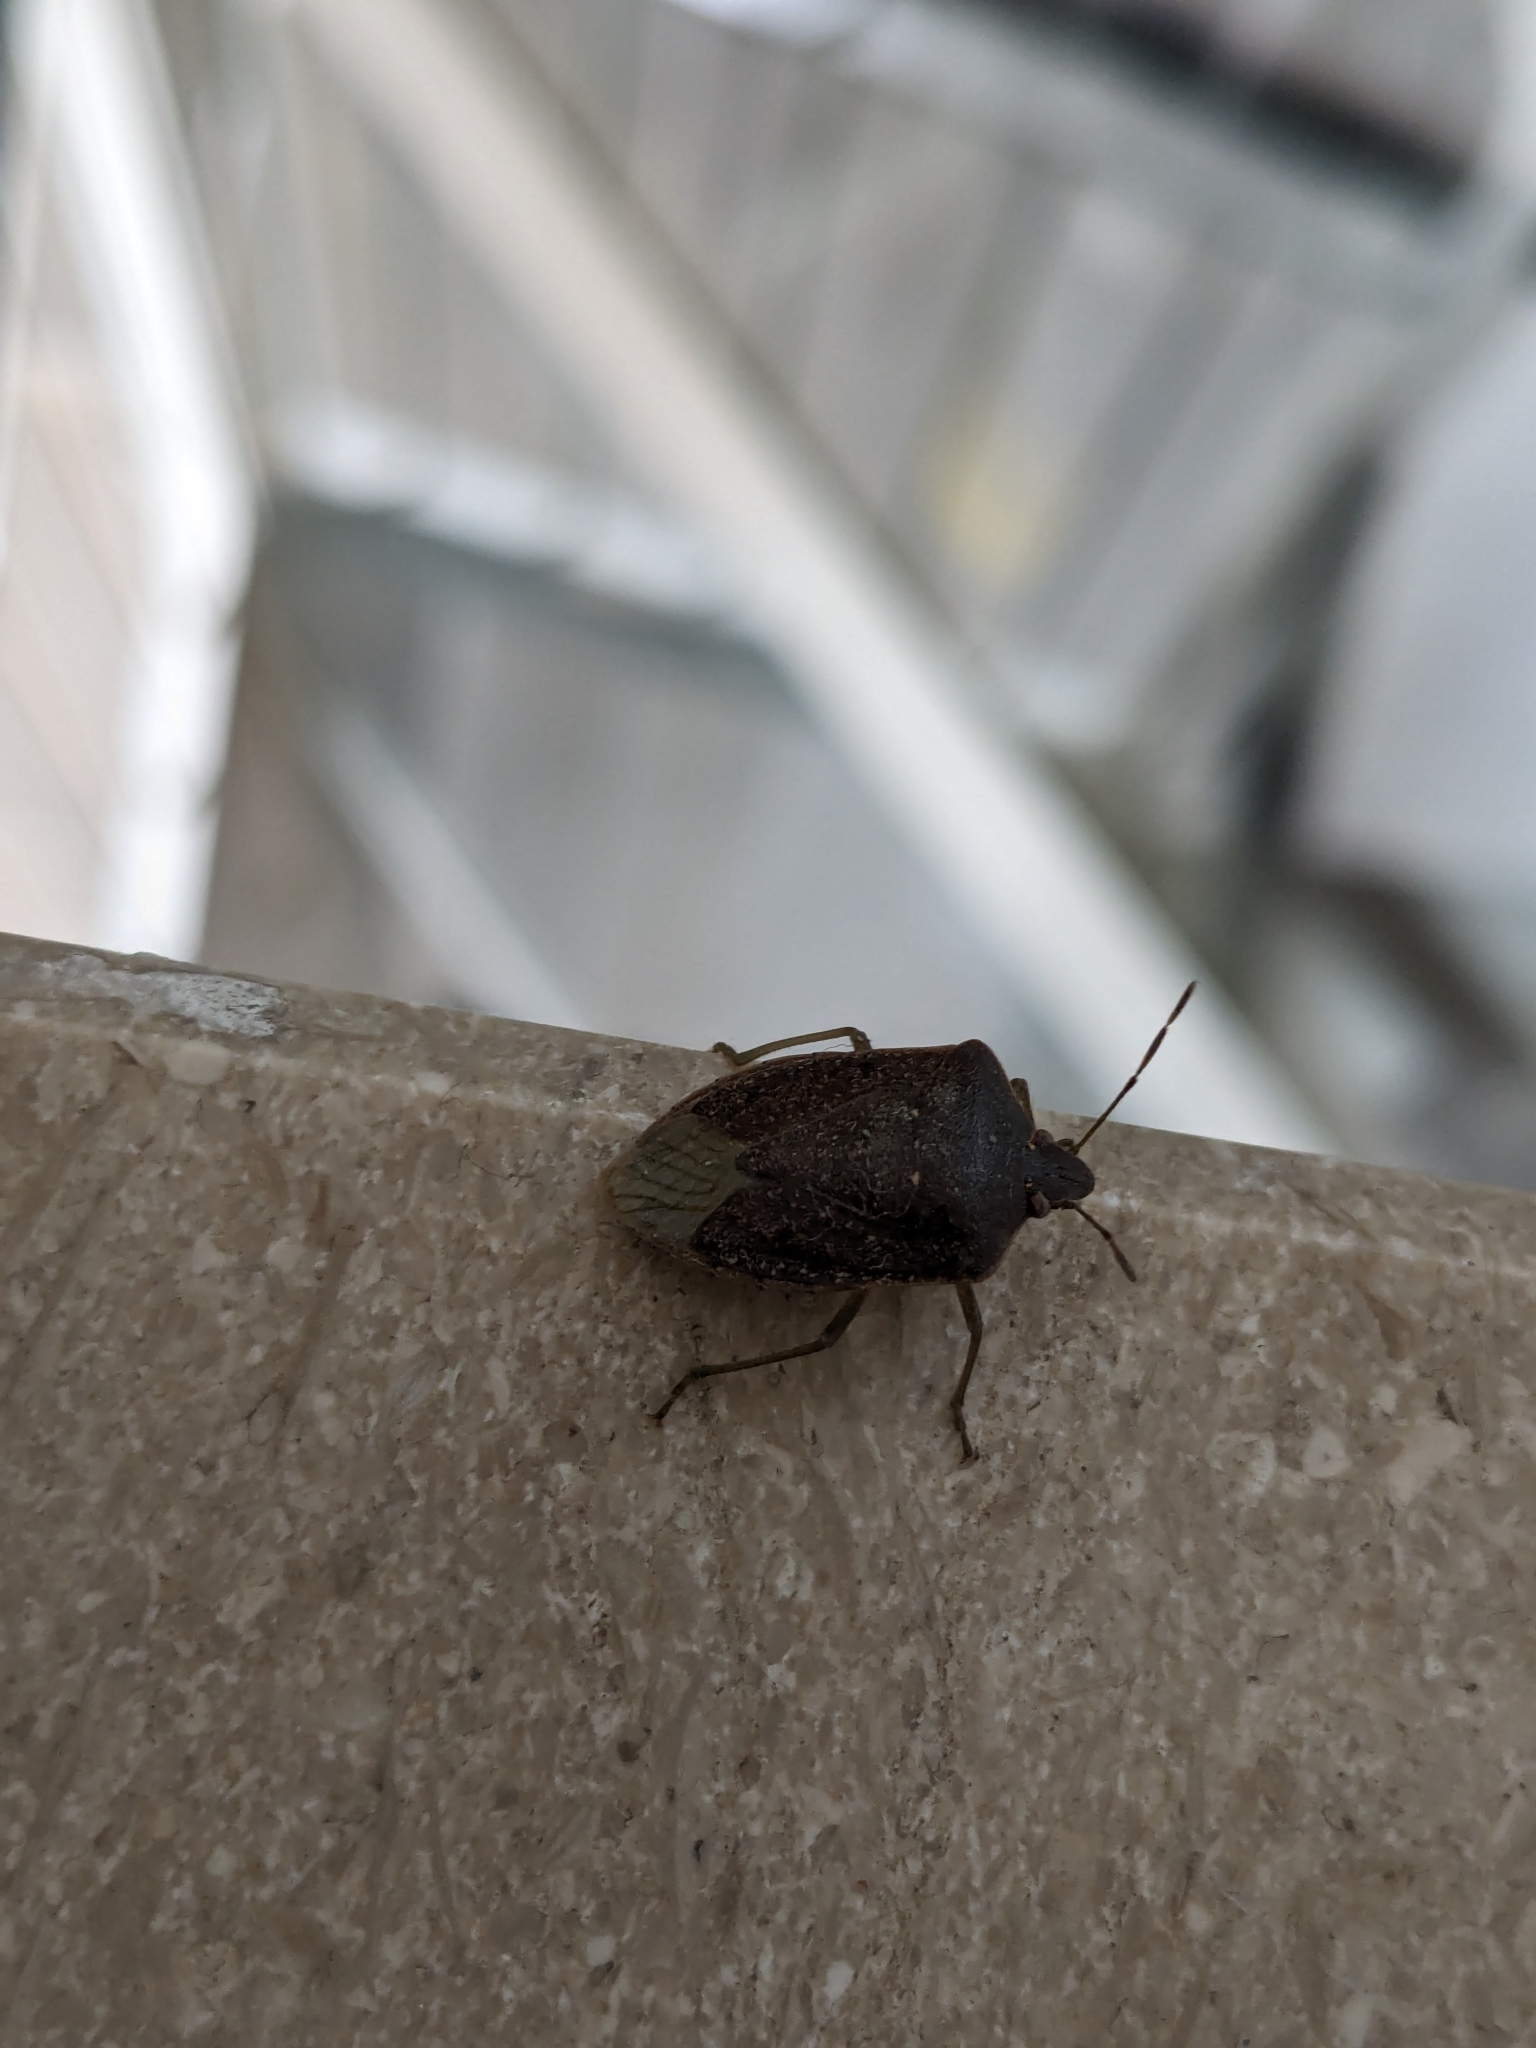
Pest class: stink_bug